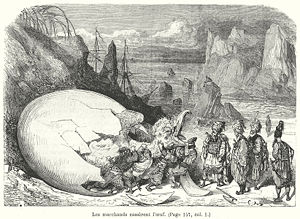
Sinbad
En episode fra Sinbads femte rejse, illustreret af Gustave Doré, 1865
Sinbad er navnet på en legendarisk sømand, som oplever talrige fantastiske eventyr. Hans eventyr er led i Tusind og en Nat.